Downtown Austin

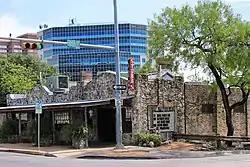
Stubb's Bar-B-Q is one of the many popular nightclubs in the Red River Cultural District.

The Red River Cultural District is an entertainment district in Downtown Austin. The Austin City Council approved a resolution creating the district on October 17, 2013. The district runs along the 600 – 900 blocks of Red River Street. The resolution also directs the city manager to address parking and loading and unloading issues in the area and to investigate the state process used to designate an area as a state cultural district.